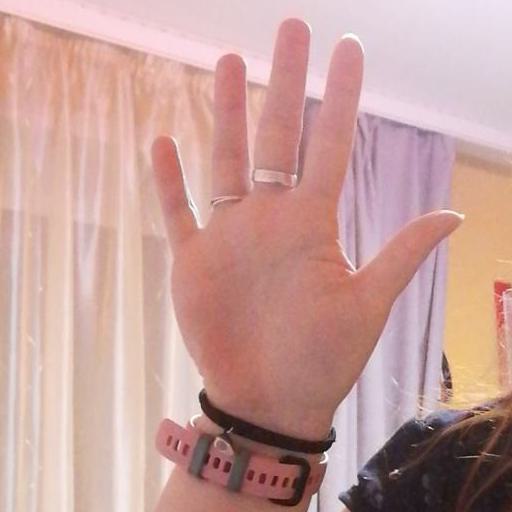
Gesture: palm